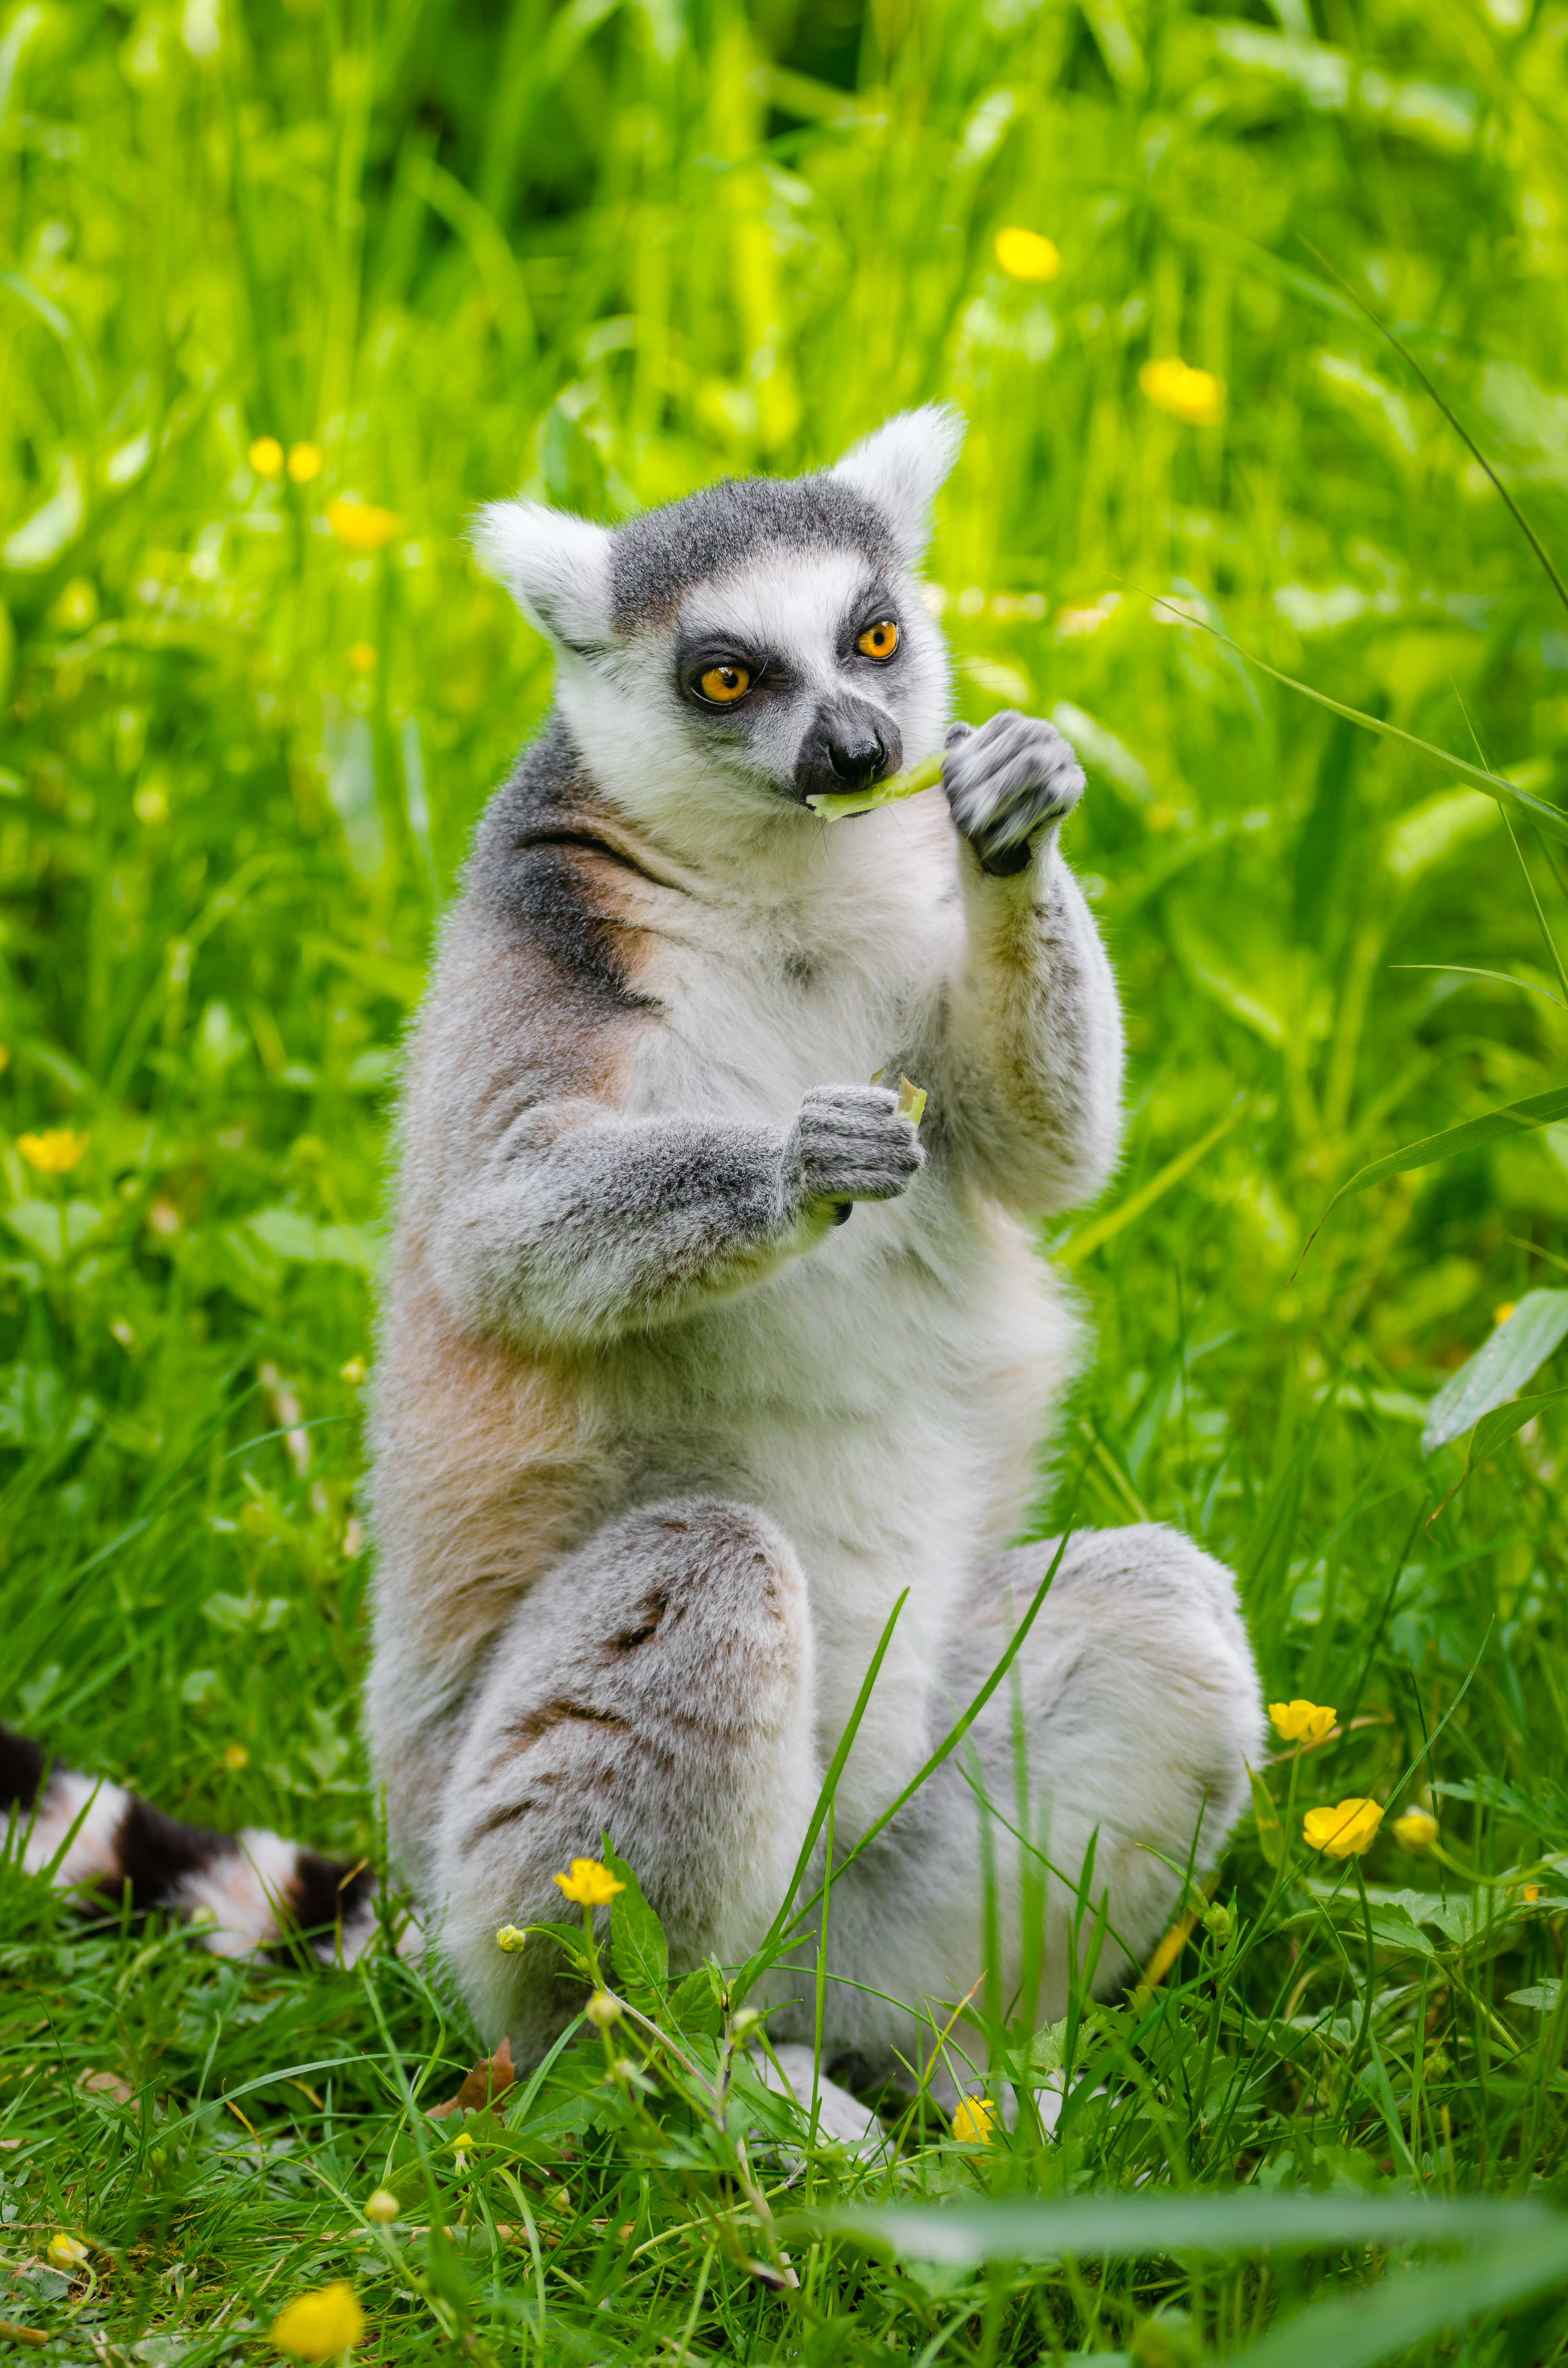
nature, grass, meadow, animal, wildlife, zoo, mammal, fauna, primate, madagascar, vertebrate, lemur